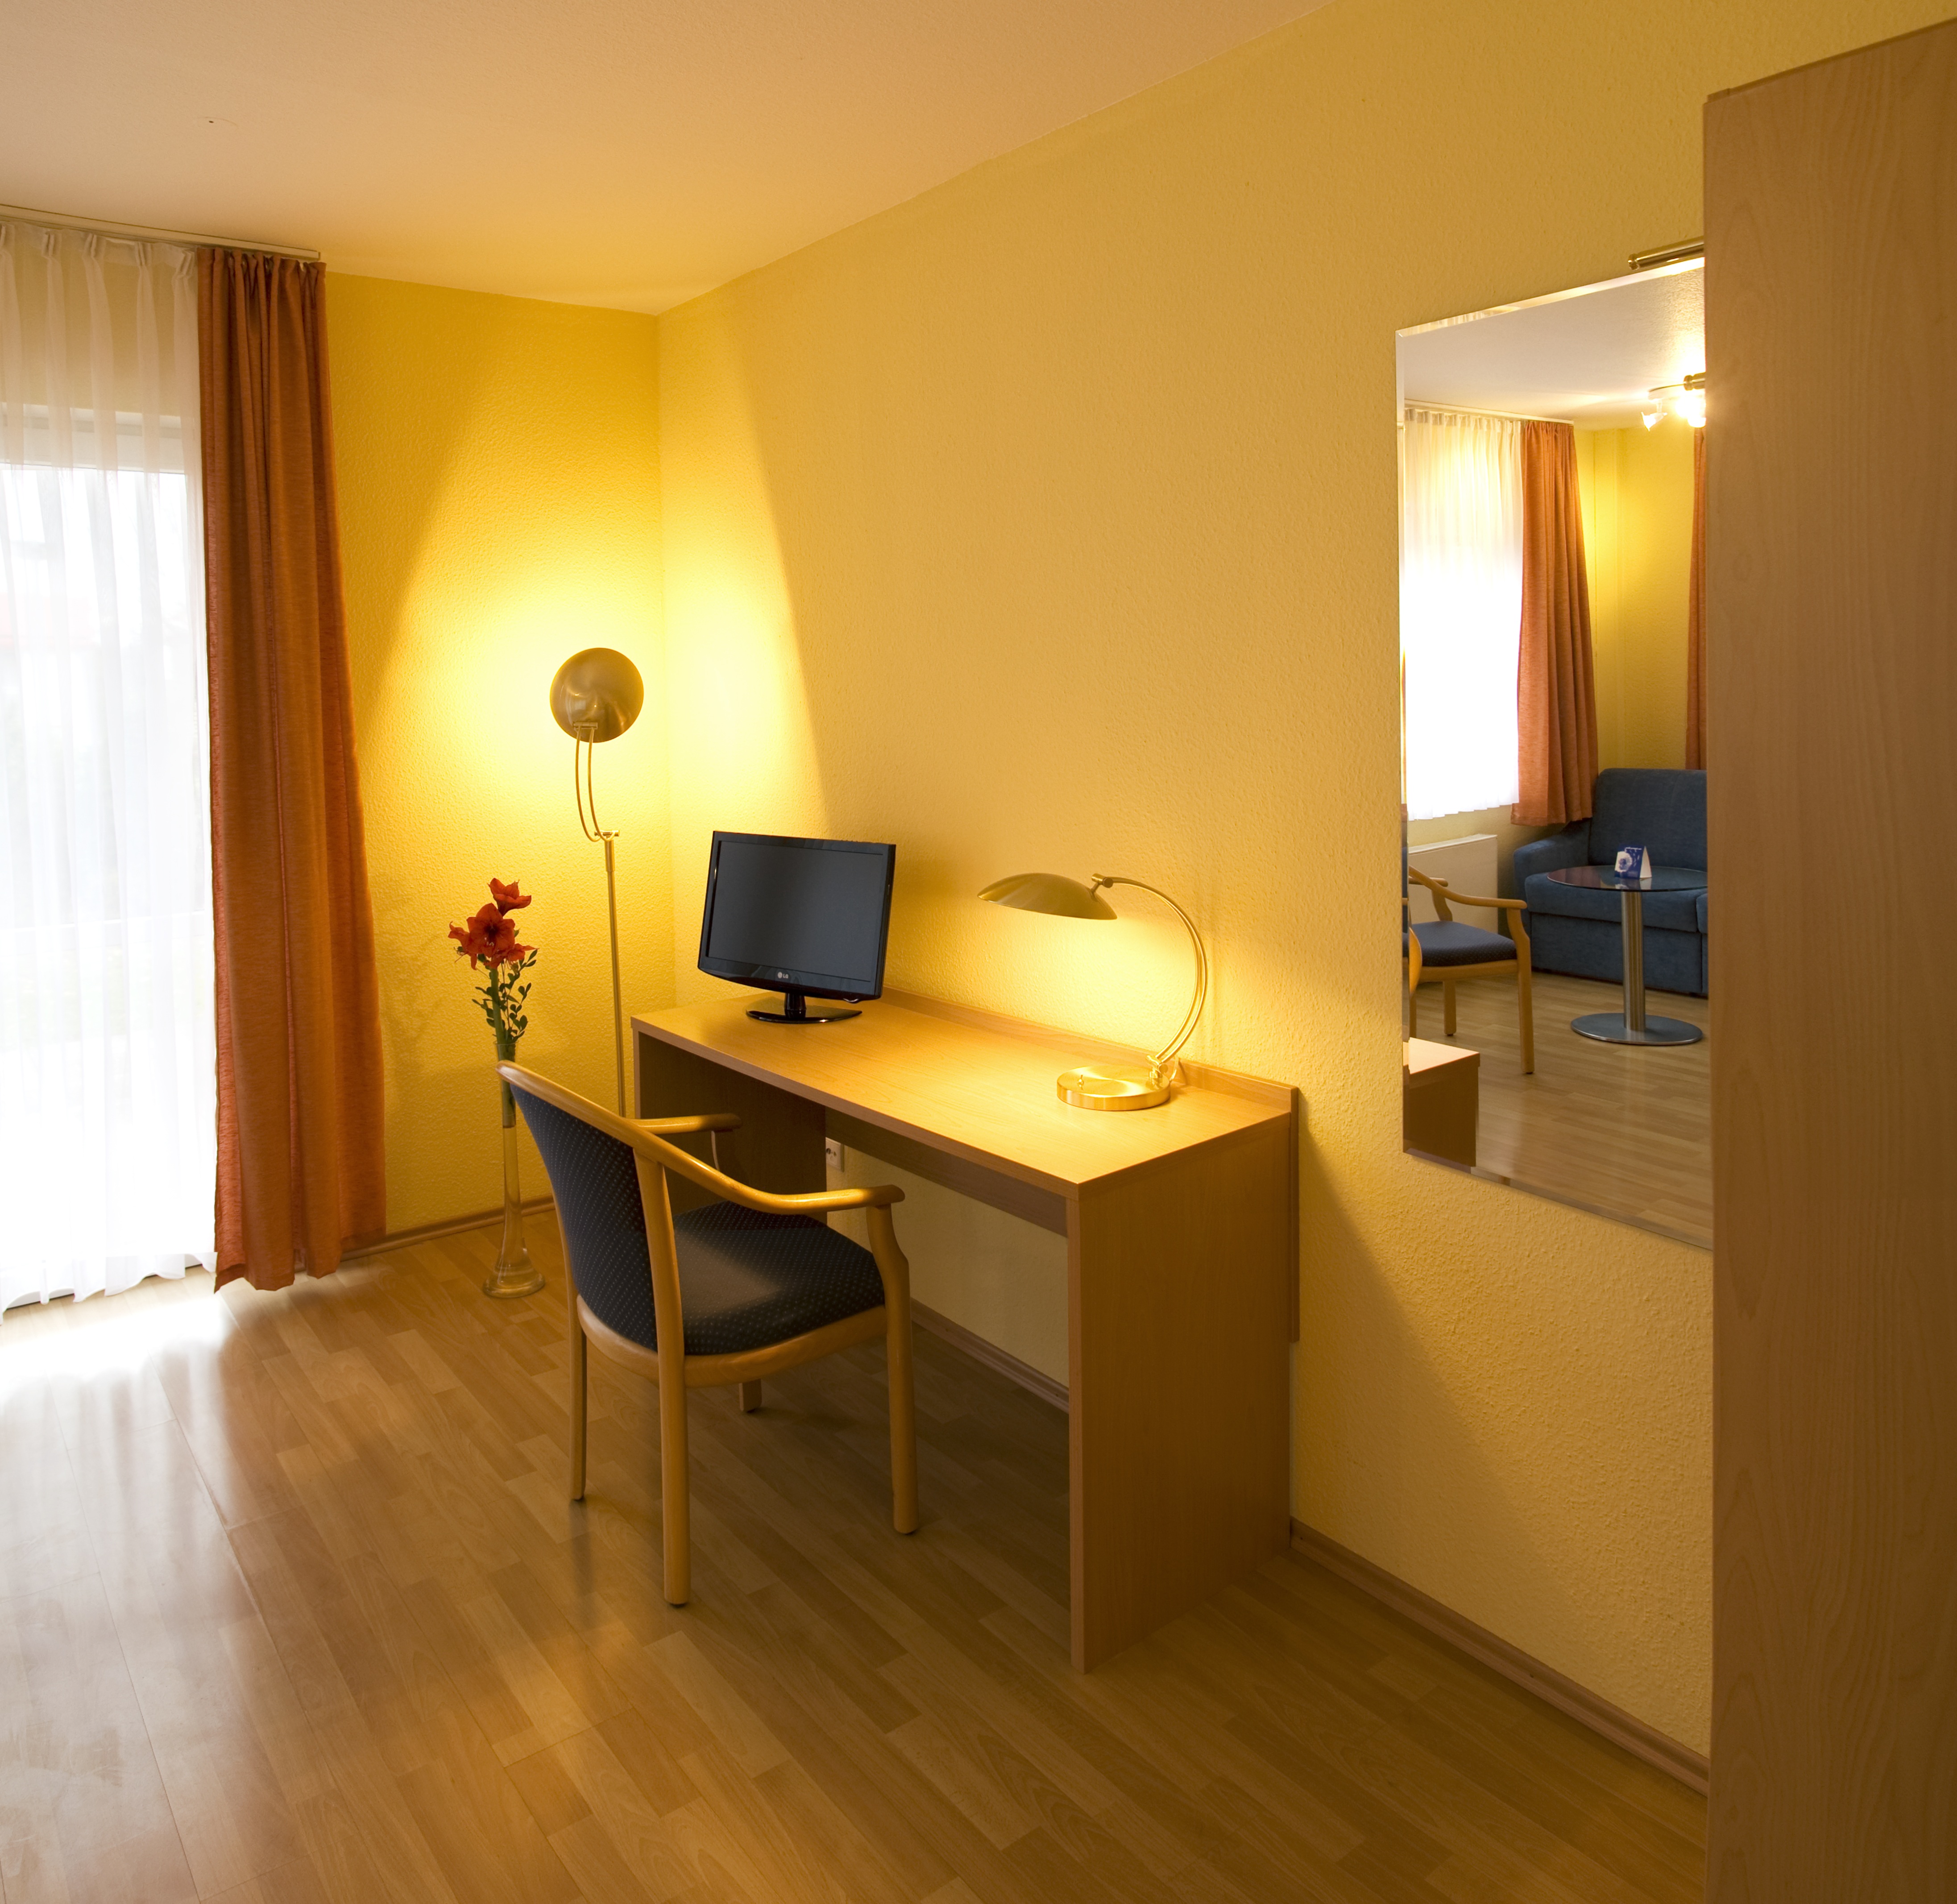
table, architecture, floor, environment, decoration, desktop, property, room, apartment, interior design, inside, design, hardwood, estate, suite, workplace, real estate, wood flooring